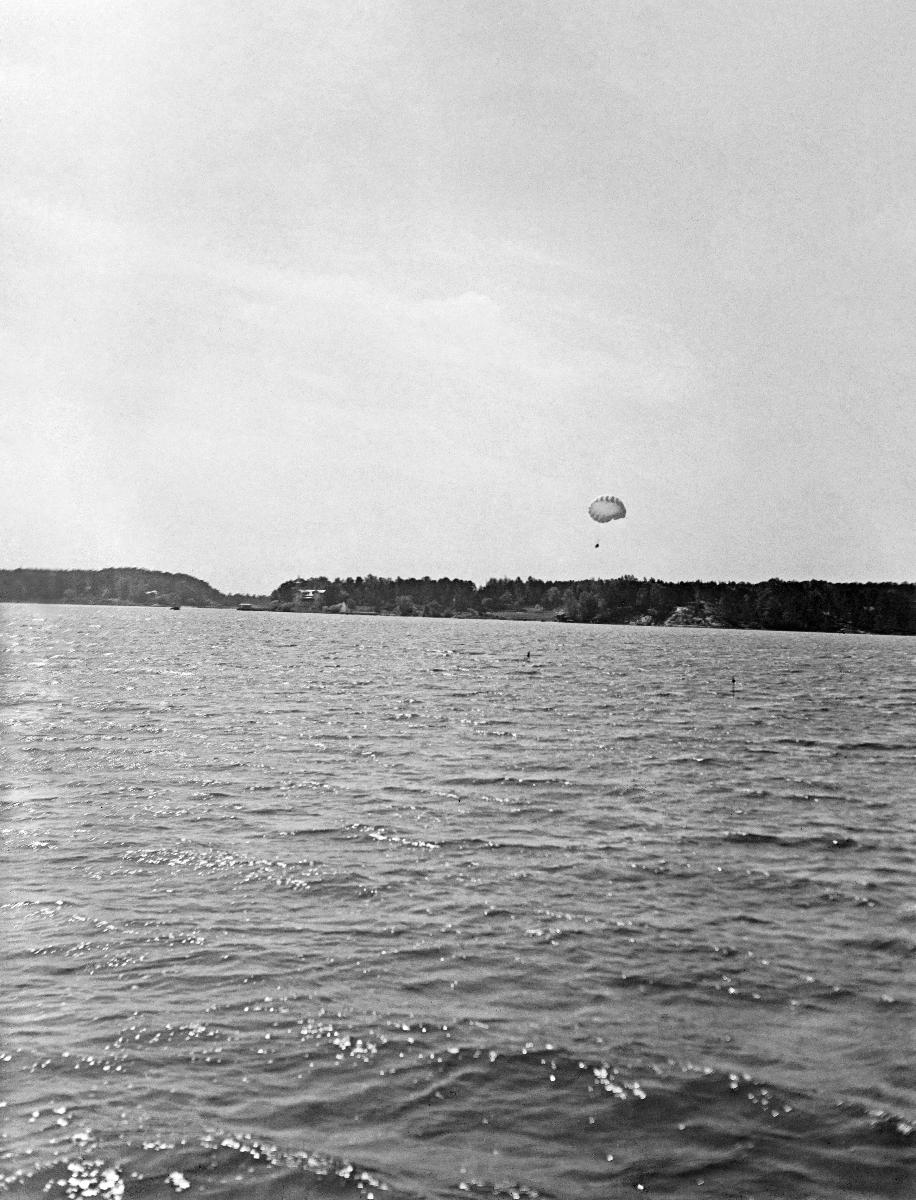
Turun kaupungin 700-vuotisjuhlat 1929
Åbo stads 700-årsjubileum 1929; 700th Anniversary of Turku City 1929
sisällön kuvaus: Turun kaupungin 700-vuotisjuhlat 1929. Lentonäytös Turussa 19.6.1929.

Lentonäytöksen yhteydessä järjestetty laskuvarjopudotus eli laskuvarjo ilman hyppääjää. Tapahtumapaikkana on Ruissalon vesilentosataman ympäristö.  Hyppääjän pudottaminen vesialueelle olisi ollut hyvin vaarallista. content description: Turku City's 700th Anniversary 1929. Air show in Turku 19.6.1929.

A parachute drop organized in connection with the airshow, i.e. a parachute without a jumper. The place of the event is the area of ​​the Ruissalo seaport. The dropping the jumper into the water area would have been very dangerous. innehållsbeskrivning: Åbo stads 700-årsjubileum 1929. Flyguppvisningar i Åbo 19.6.1929.

Ett fallskärmsstup organiserat i samband med flygshowen, d.v.s. en fallskärm utan hopparen. Platsen är Ruissalo hamn. Att släppa hopparen i vattenområdet skulle ha varit mycket farligt.
Kuvaaja: Sundström, Hugo, kuvaaja
Vuosi: 1929
Paikka: Suomi, Varsinais-Suomi, Turku
Aiheet: juhlat; vuosijuhlat; kaupungit; HBL; lentonäytökset; lentokoneet; celebrations; towns and cities; anniversaries; anniversary; city; cities; air shows; airplanes; aeroplanes; fester; städer; fest; 700-årsfest; jubileum; årsfest; stad; flyguppvisningar; flygplan